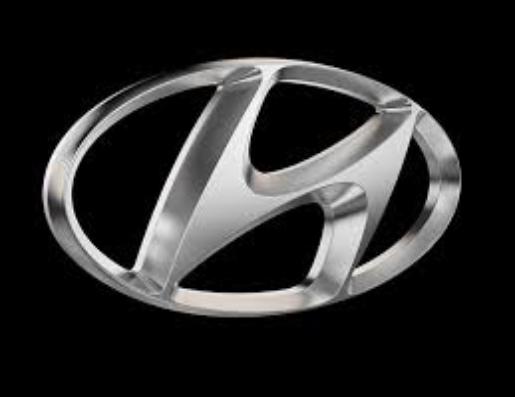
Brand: Hyundai-1
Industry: Transportation